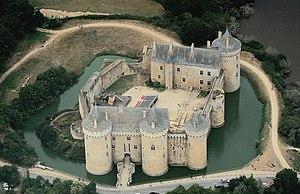
(Mérimée: PA00091728) Vue de l'est du château de Suscinio à Sarzeau en Bretagne. Nikon D60 f=70mm f/4.2 à 1/4000s ISO800. Travaillé en Nikon ViewNX 2.1.2 et GIMP 2.6.11.
Le château de Suscinio, résidence des ducs de Bretagne, se dresse au bord de la mer dans la commune de Sarzeau, au cœur de ce qui était autrefois un vaste espace boisé. Construit à la fin du Moyen Âge, il est situé dans la presqu'île de Rhuys, aujourd'hui formé de marais salants et de prairies. Le château s’inscrit dans la lignée des grandes résidences ducales émergeant alors en Bretagne sous l’impulsion de ducs puissants.
Cet article recense de manière non exhaustive les châteaux, maisons fortes et mottes castales situés dans l'arrondissement français de Vannes. Il est fait état des inscriptions et classements au titre des monuments historiques.
Les douves sont des fossés remplis d’eau, entourant des châteaux, des bâtiments importants ou encore des villes fortifiées.